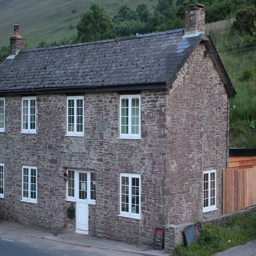
accommodation type is easy to find and in the heart .